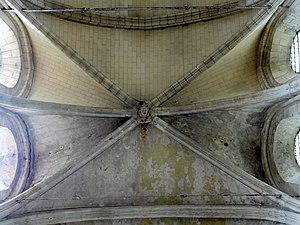
Voûte de la troisième travée de la nef.
L'église Saint-Symphorien est une église catholique paroissiale située à Nesles-la-Vallée, en France.